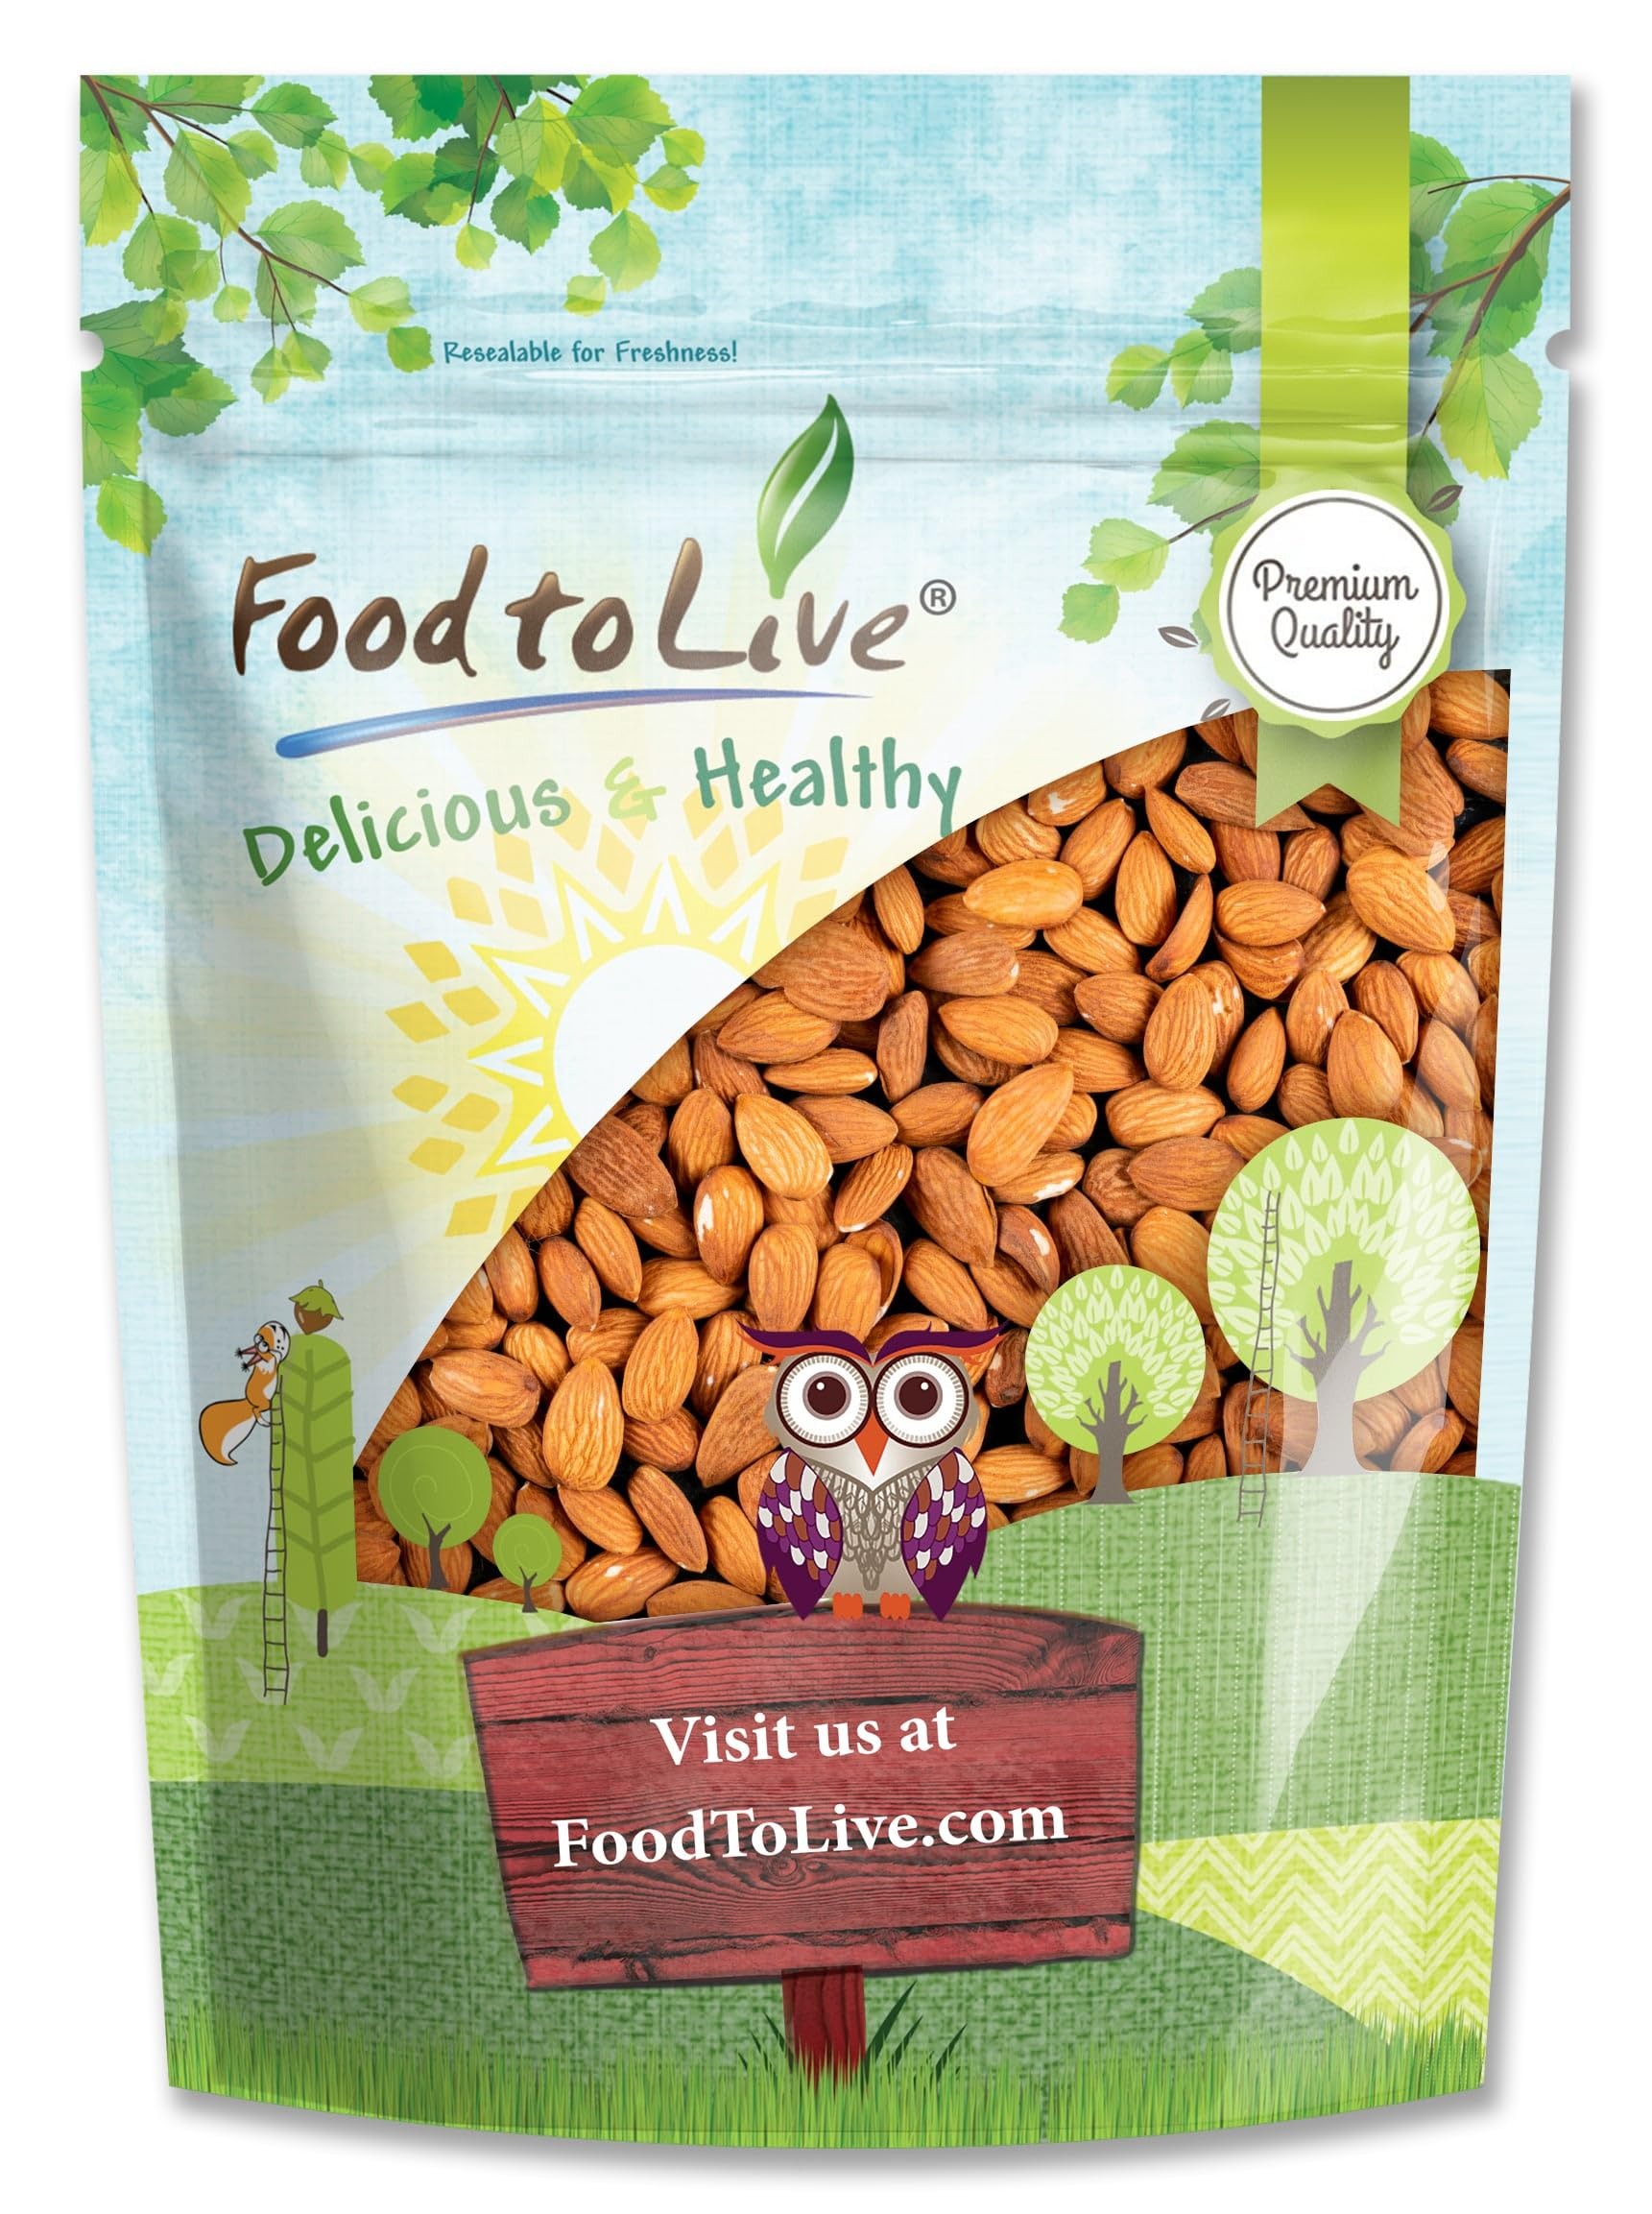
Item Name: California Almonds, 4 Pounds – Supreme, Whole, Raw, Unsalted, Unroasted Nuts, Natural. Kosher, Vegan. Keto, Paleo, Low Sodium, Bulk. Great for Making Milk, Butter and Flour
Value: 64.0
Unit: Ounce

Price: 30.44